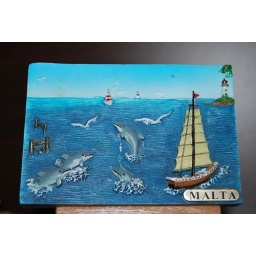
As fish in the water